Walter Cronkite School of Journalism and Mass Communication

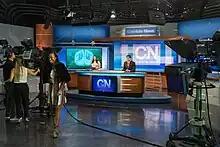
Recording of Cronkite News in November 2018

Cronkite News is the nightly thirty-minute news program produced entirely by students at the Cronkite School and began in 1989. The program airs five nights a week on the local PBS affiliate KAET at 5 pm.